2018 United States state legislative elections

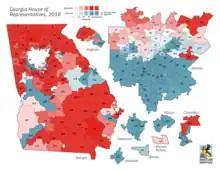
2018 Georgia House of Representatives elections

All of the seats of the Georgia State Senate and the Georgia House of Representatives were up for election in 2018. Republicans retained control of both chambers.